Clark Gable

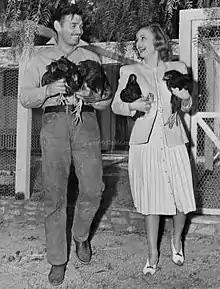
Gable and Lombard, or "Ma and Pa" as they affectionately called each other, at their Encino, California, ranch

Gable married five times and was linked romantically to many other women. His first engagement was to actress Franz Dorfler when he was about 21. Dorfler introduced Gable to Josephine Dillon, who would become his acting coach, manager, and then his wife. When Gable and Dillon married on December 13, 1924, in California, Gable was 23 and Dillon was 40; the couple divorced in 1930. His second wife was Texas socialite Maria Franklin Prentiss Lucas Langham Gable (nicknamed "Ria"). The couple married on June 19, 1931, in California and divorced on March 7, 1939. Thirteen days after his divorce from Maria, Gable married actress Carole Lombard during a production break on "Gone with the Wind".